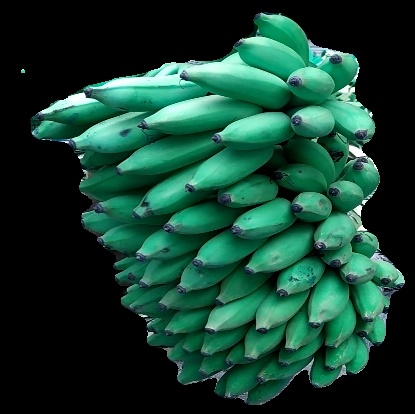
Variety: elakki-bale
Grade: grade1